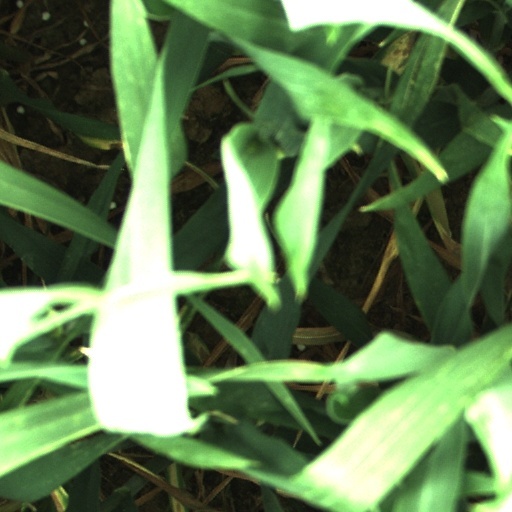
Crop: wheat